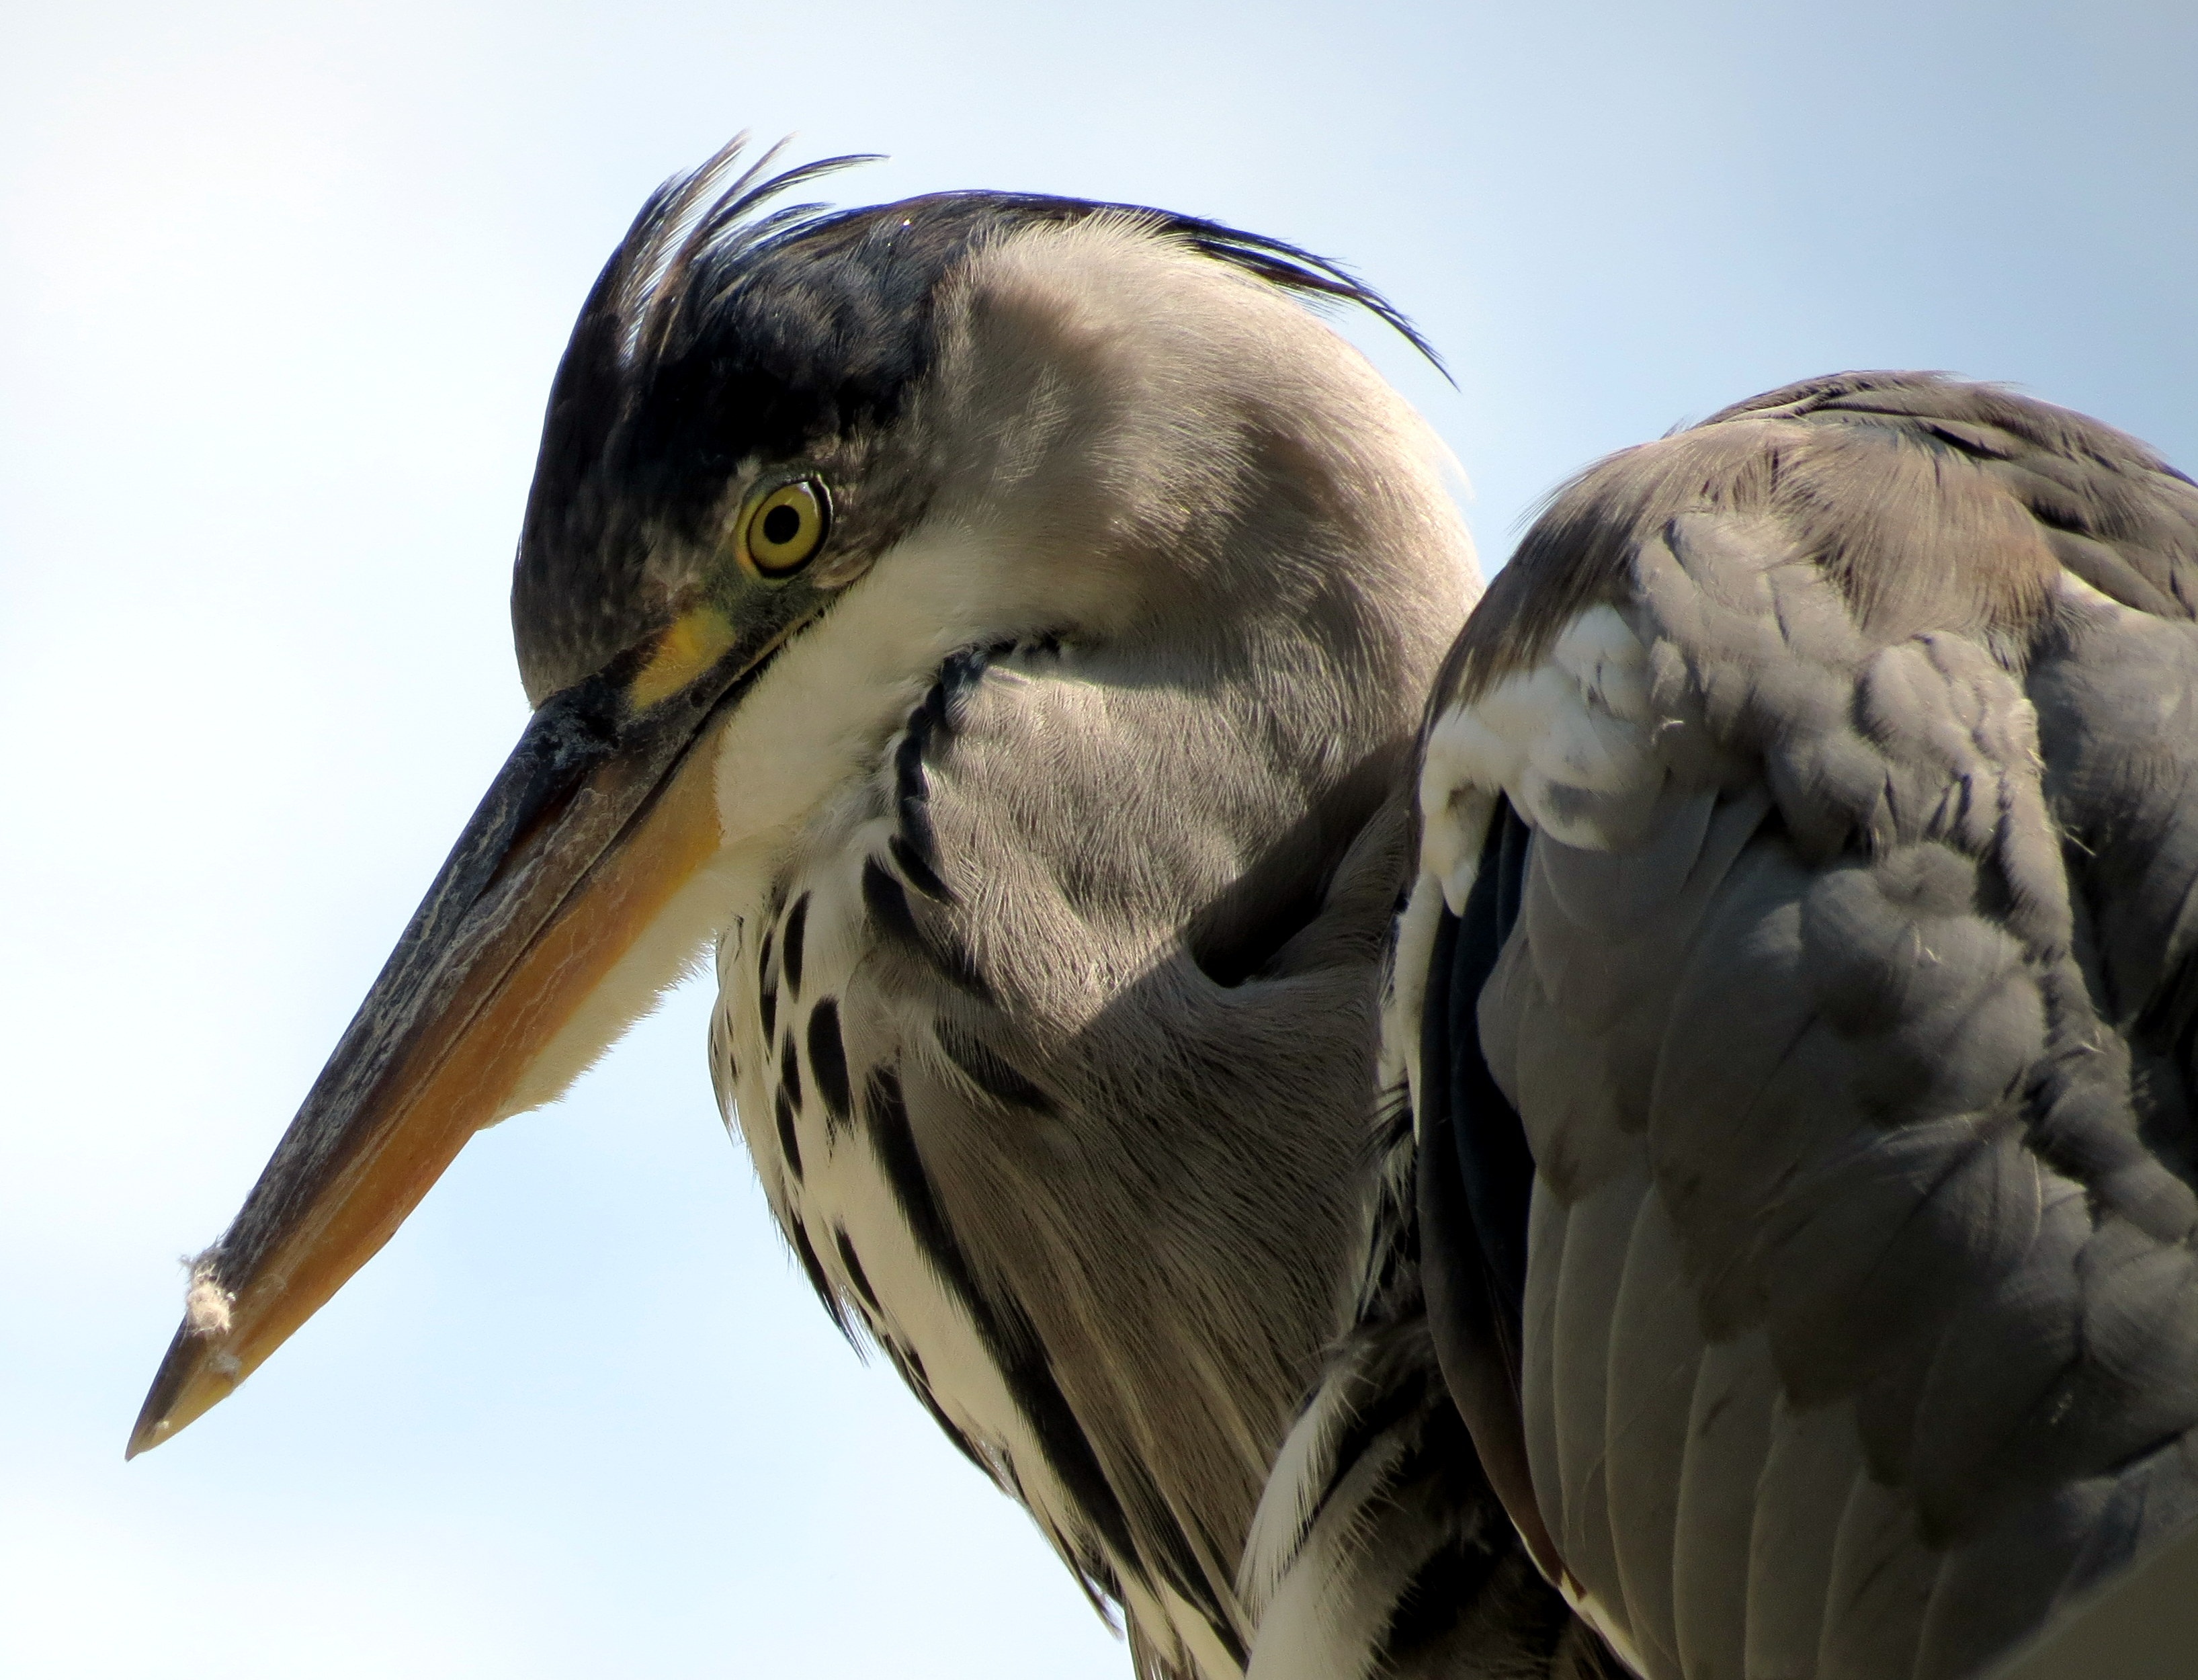
nature, bird, wing, animal, wildlife, beak, avian, fauna, plumage, close up, feathers, vertebrate, heron